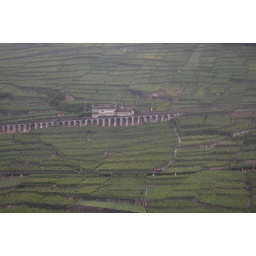
way of a train up in the mountain between green land